Lepidosauria

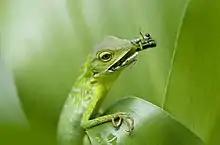
A green crested lizard feeding on an invertebrate

Viperines can sense their prey's infrared radiation through bare nerve endings on the skin of their heads. Also, viperines and some boids have thermal receptors that allow them to target their prey's heat. Many snakes are able to obtain their prey through constriction. This is done by first biting the prey, then coiling their body around the prey. The snake then tightens its grip as the prey struggles, which leads to suffocation. Some snakes have fangs that produce venomous bites, which allows the snake to consume unconscious, or even dead, prey. Also, some venoms include a proteolytic component that aids in digestion. Chameleons grasp their prey with a projectile tongue. This is made possible by a hyoid mechanism, which is the contraction of the hyoid muscle that drives the tip of the tongue outwards.